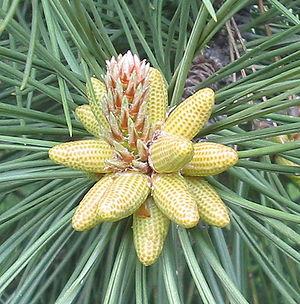
L'embranchement des Pinophytes, anciennement connue sous le nom de Coniférophytes, ne comprend qu'une classe : celle des Pinopsida.